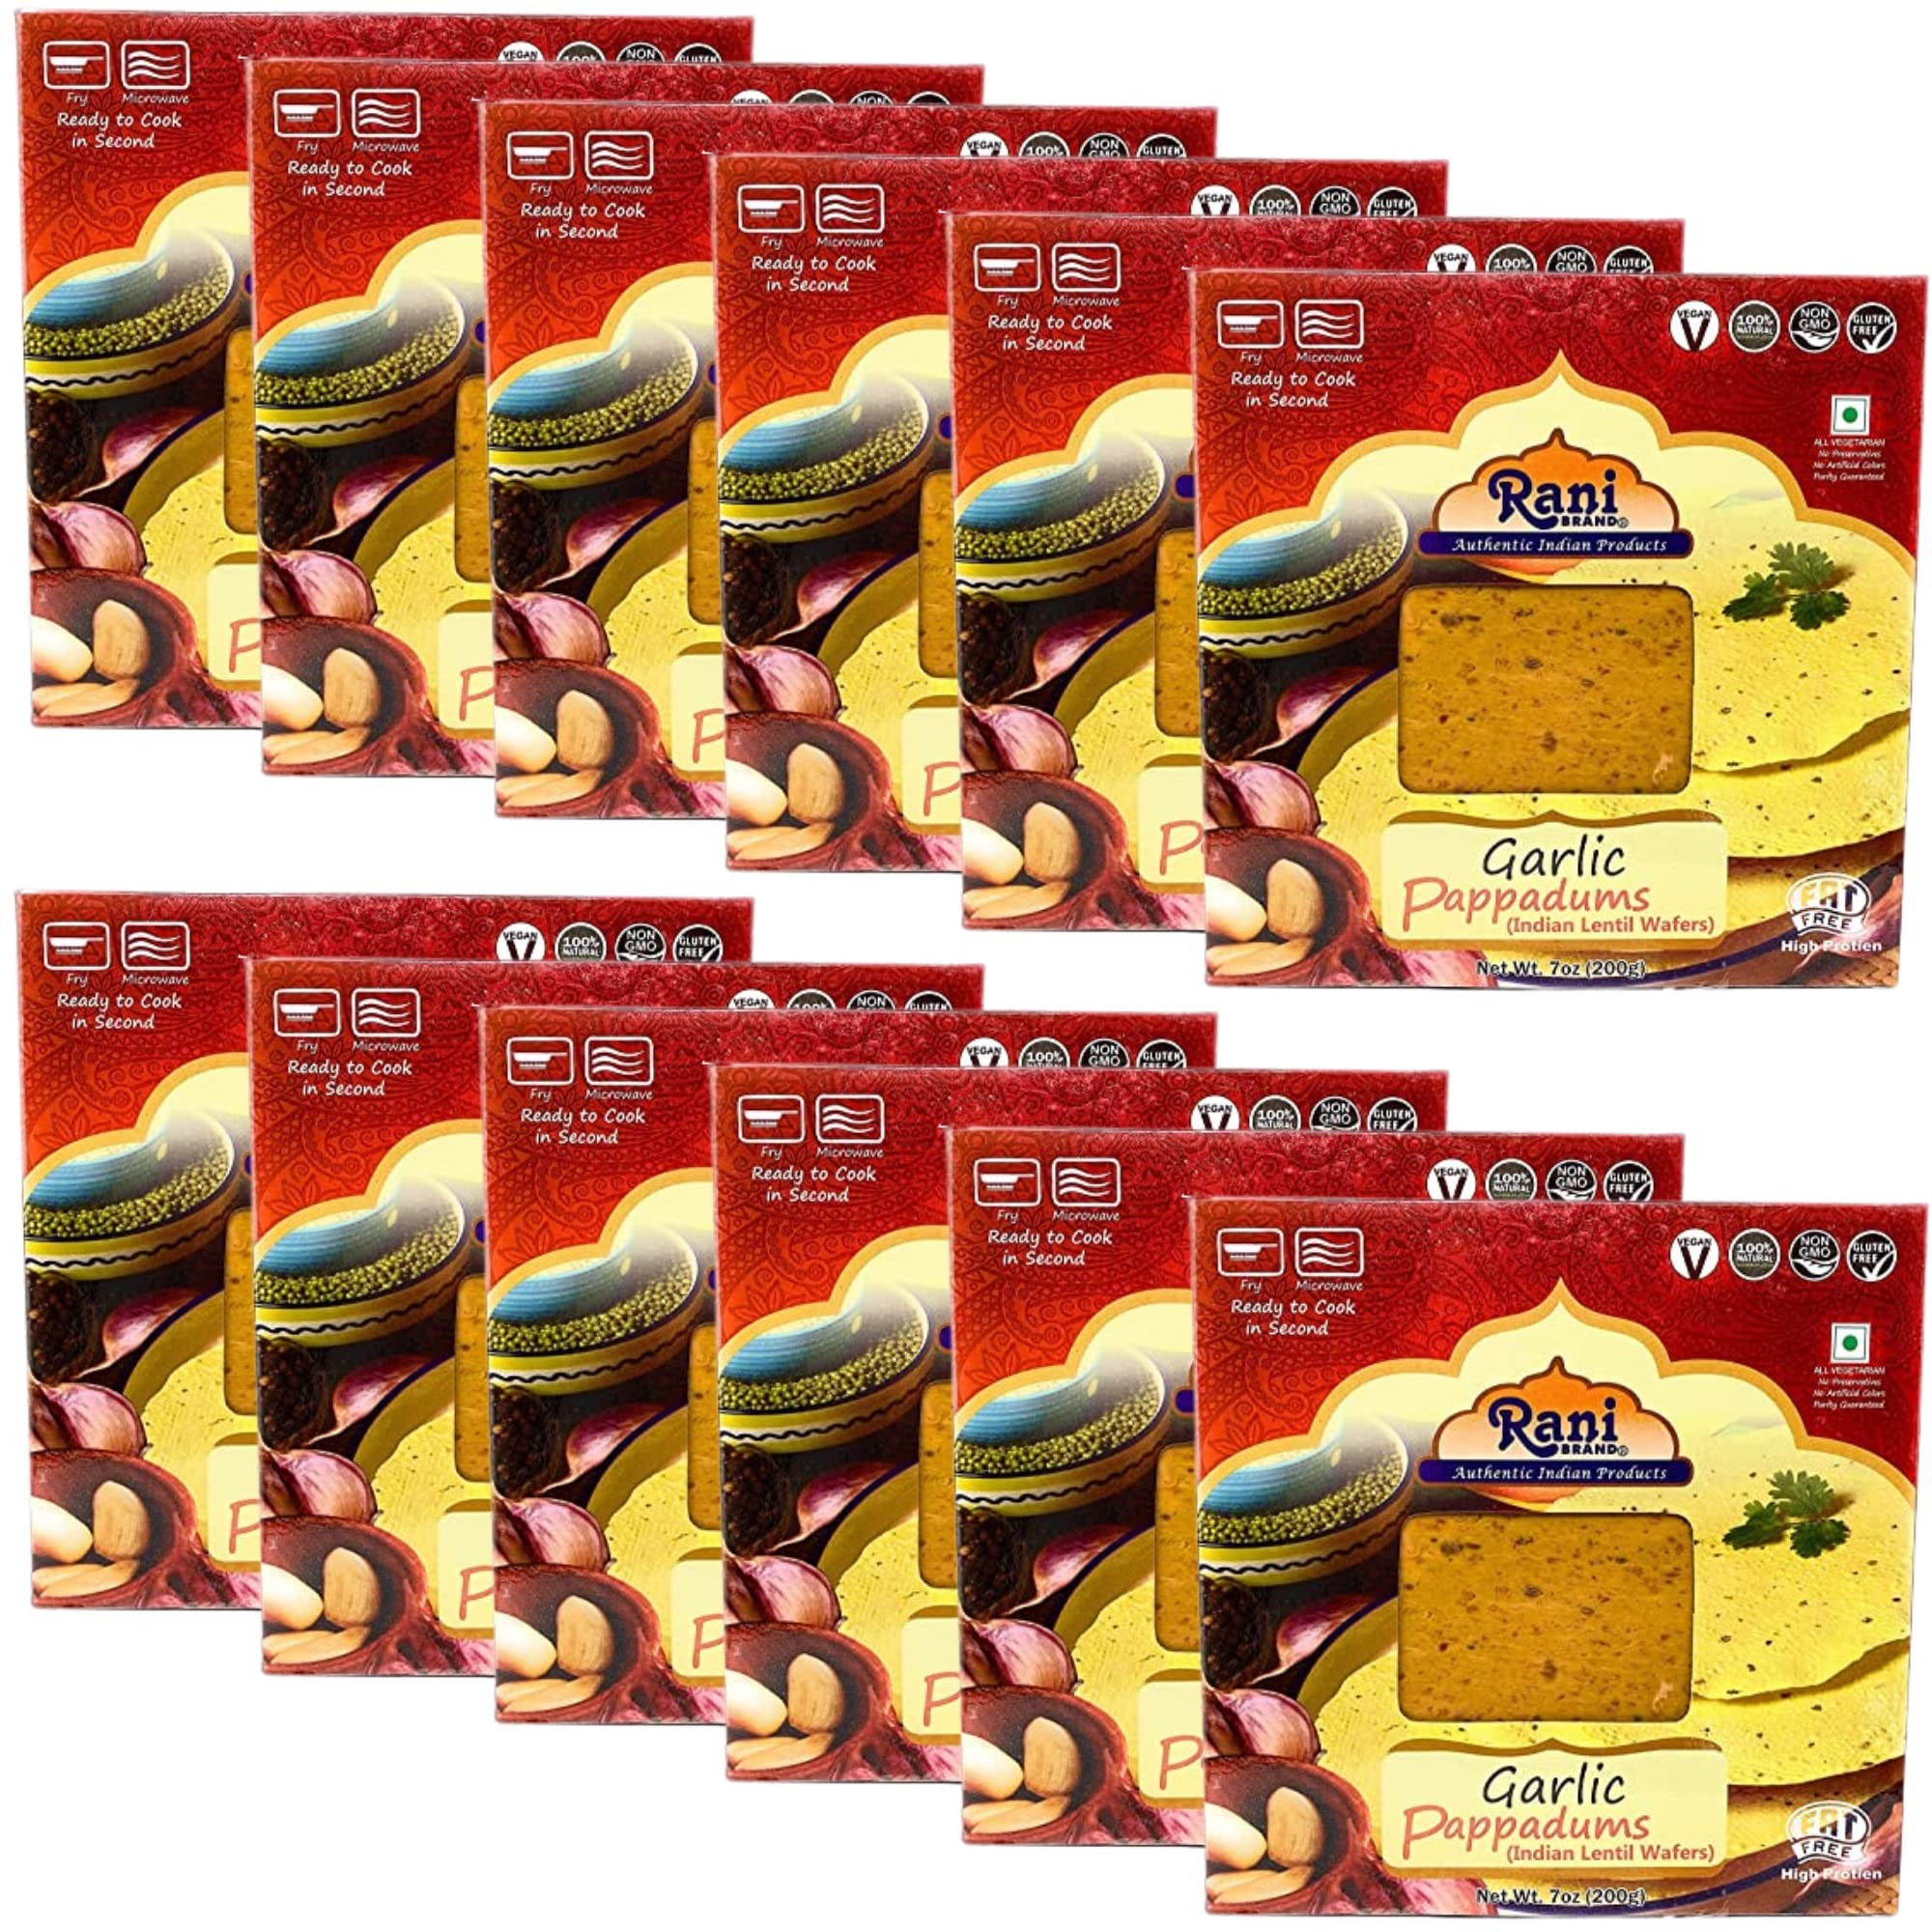
Item Name: Rani Pappadums (Indian Lentil Wafer Snack) Garlic Papad 7oz (200g) Approximately 15pc, 7 inches, Pack of 12 ~ All Natural | Gluten Friendly | NON-GMO | Vegan | Indian Origin
Bullet Point 1: You'll LOVE our Garlic Pappadums (Papad) by Rani Brand--Here's Why:
Bullet Point 2: ❤️️Fat Free, Gluten Friendly, High in Protein, Vegan, CHOLESTEROL-Free.
Bullet Point 3: ❤️️PACK OF 12! 100% Natural, NON-GMO, No MSG, No Preservatives.
Bullet Point 4: ❤️️Great Flavor, cooks very easy in the microwave or open flame, literally in seconds. Package has cooking instructions & good for storage.
Bullet Point 5: ❤️️Restaurant Quality (extra large size 7"), this is the same product found in finer Indian Restaurants as an appetizer.
Product Description: <b>Pappadums (Papad)</b> are thin Lentil Chips and are probably the most commonly eaten Indian foods around the world. Rani Papad are made to a traditional Indian recipe and are sun dried to preserve the flavors. They are ideal when served with Rani Brand Chutney’s and Pickles, either as a starter, snack or main meal accompaniment. <br><br> <b>Cooking Instructions (Microwave)</b> Place pappadum in the microwave and cover with a paper towel. You can lightly brush vegetable oil on both sides of the pappadum if you prefer. Cook on full power for 30-45 seconds or until papdum is expanded.(The pappadum may require turning to ensure even cooking) All micro- wave ovens vary, Times given are approximate. <br><br> <b>Cooking Instructions (Open Flame)</b> use thongs on an open flame, turn frequently, as it expands and changes color that means its cooking. Should not take more than 30 seconds
Value: 84.0
Unit: Ounce

Price: 89.99